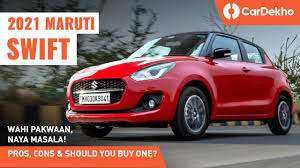
Label: noambulance